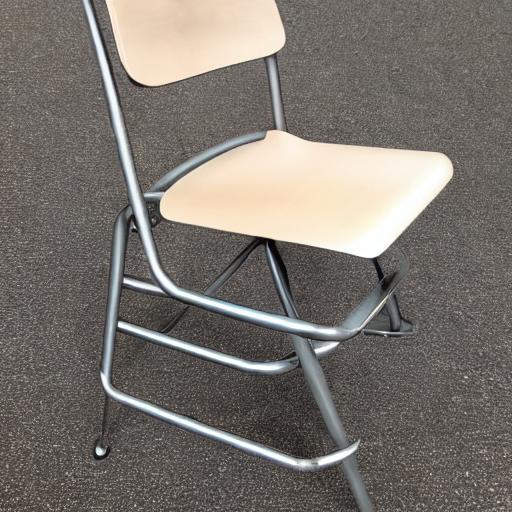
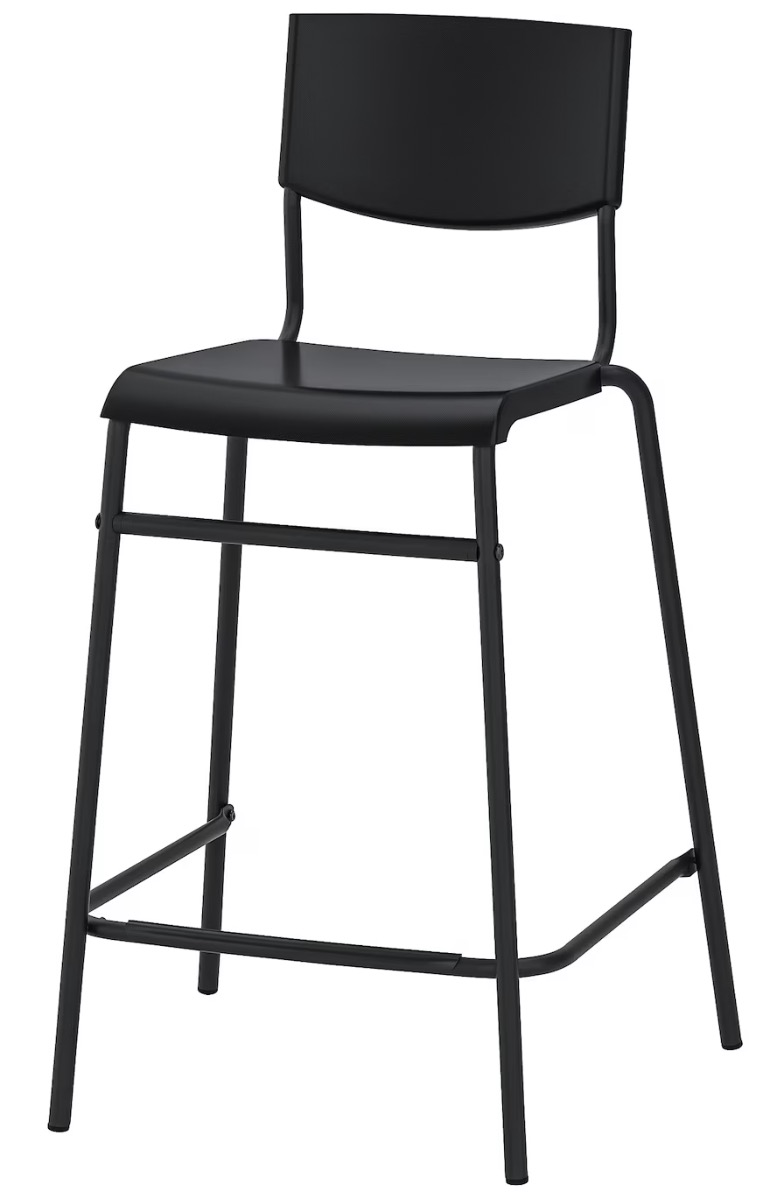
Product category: stool
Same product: no